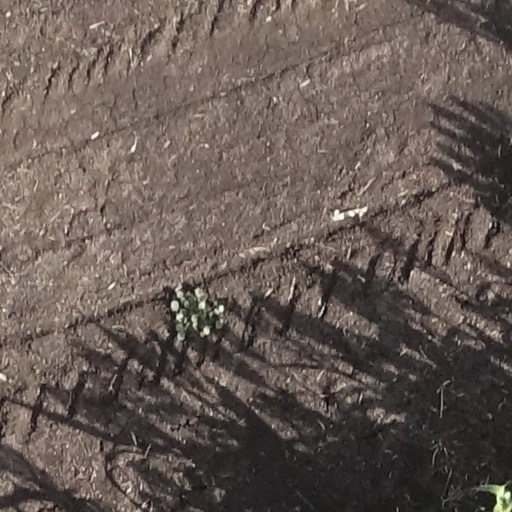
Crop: sorghum